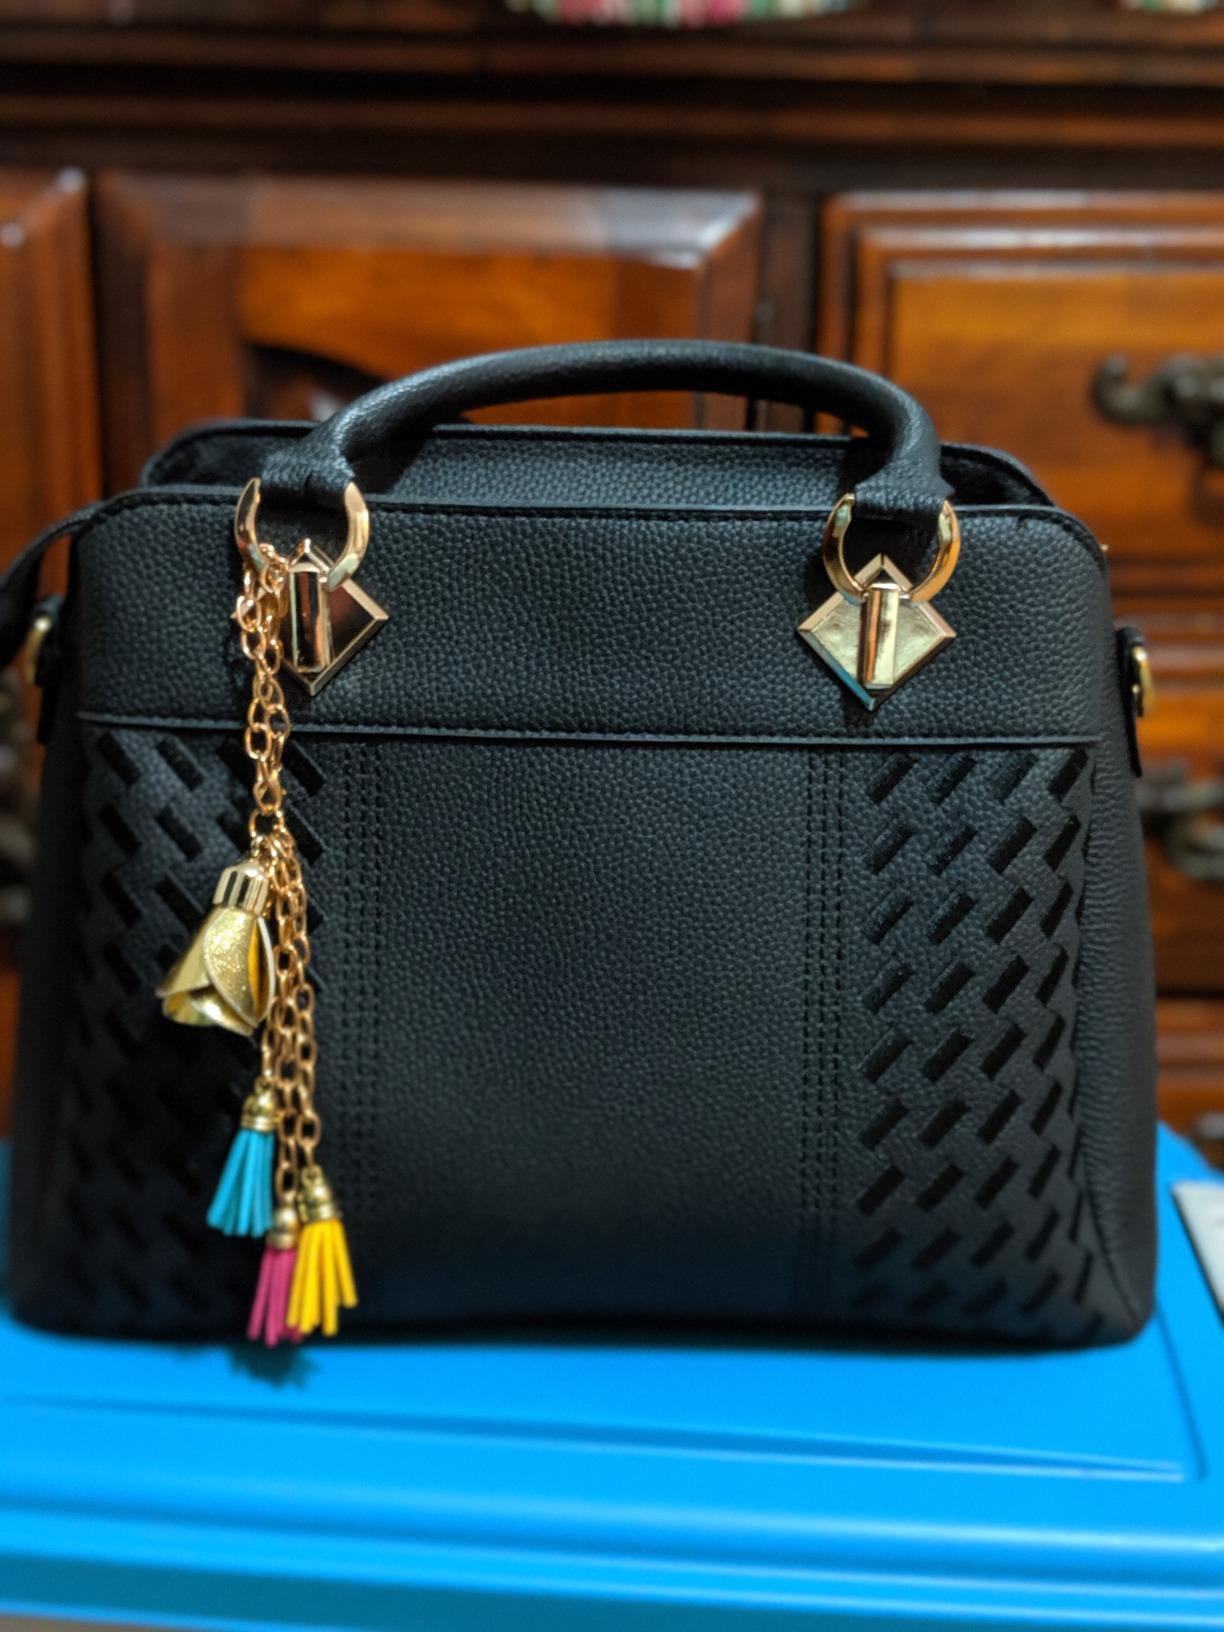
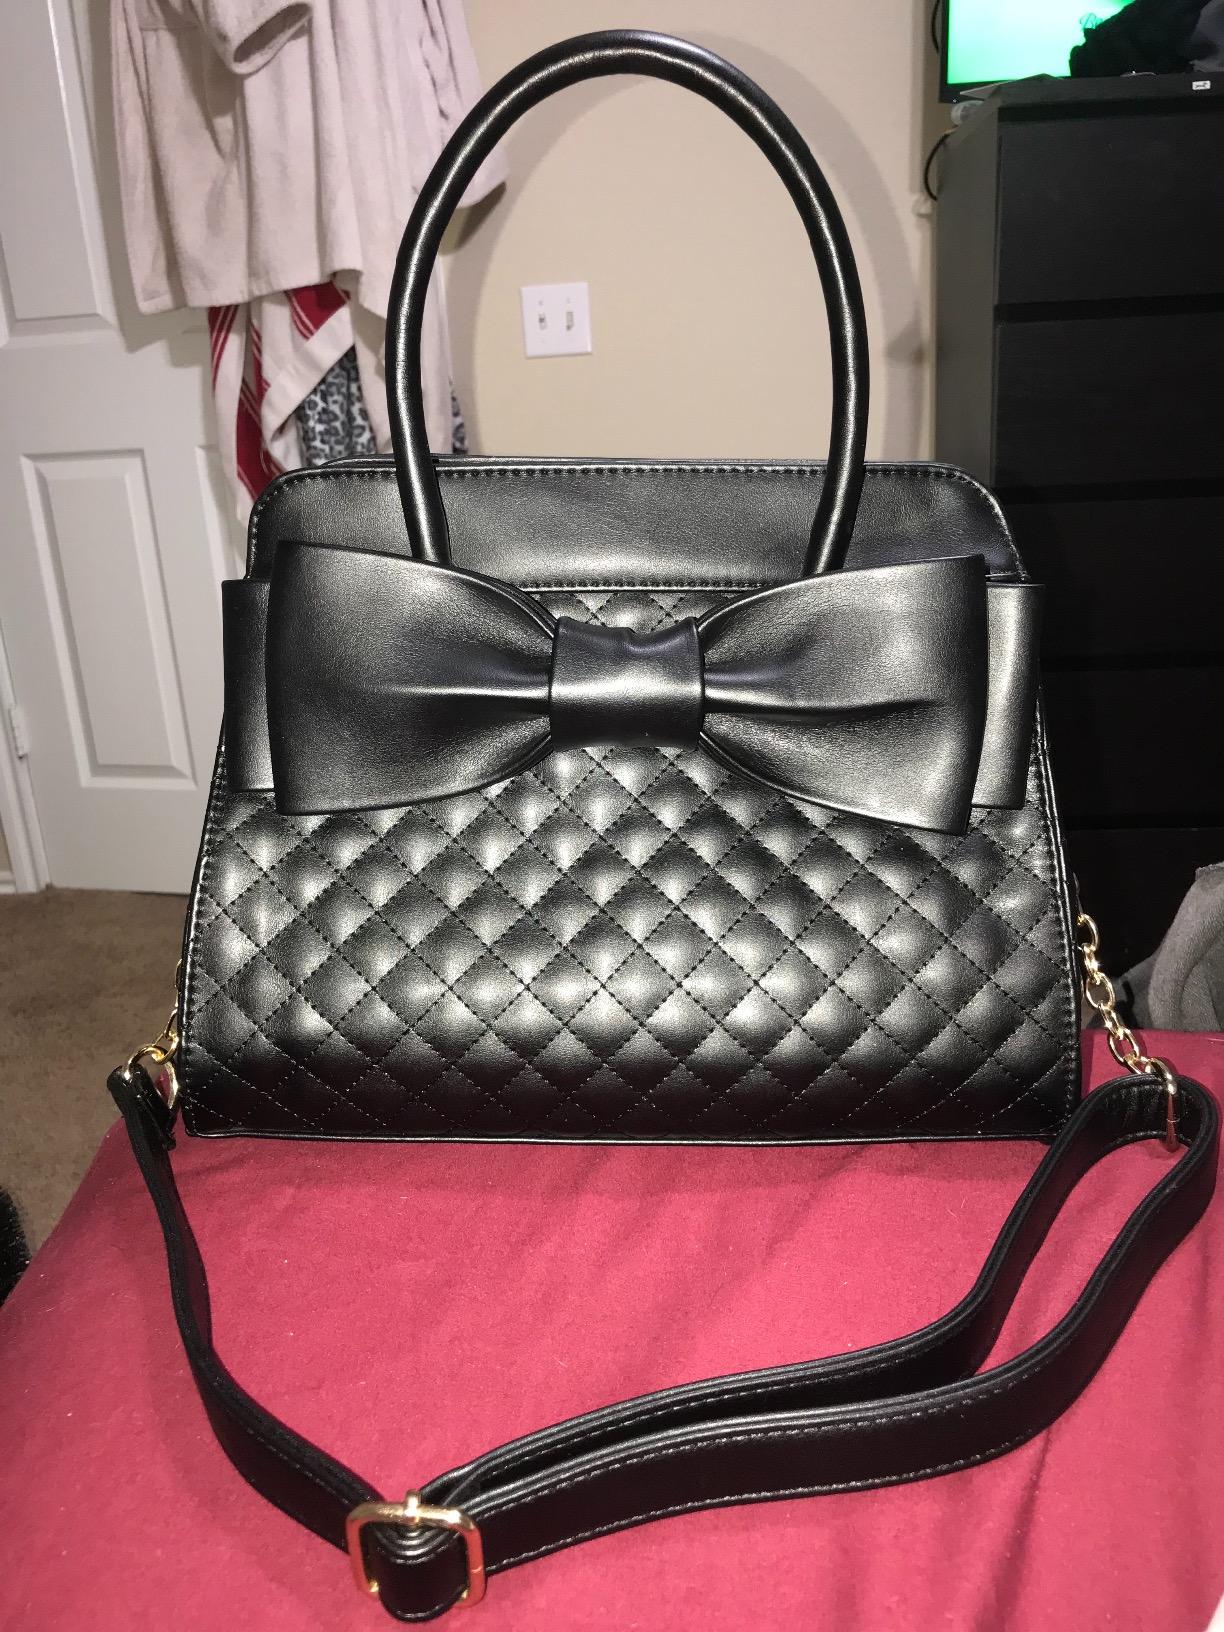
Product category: accessories_handbag
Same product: no